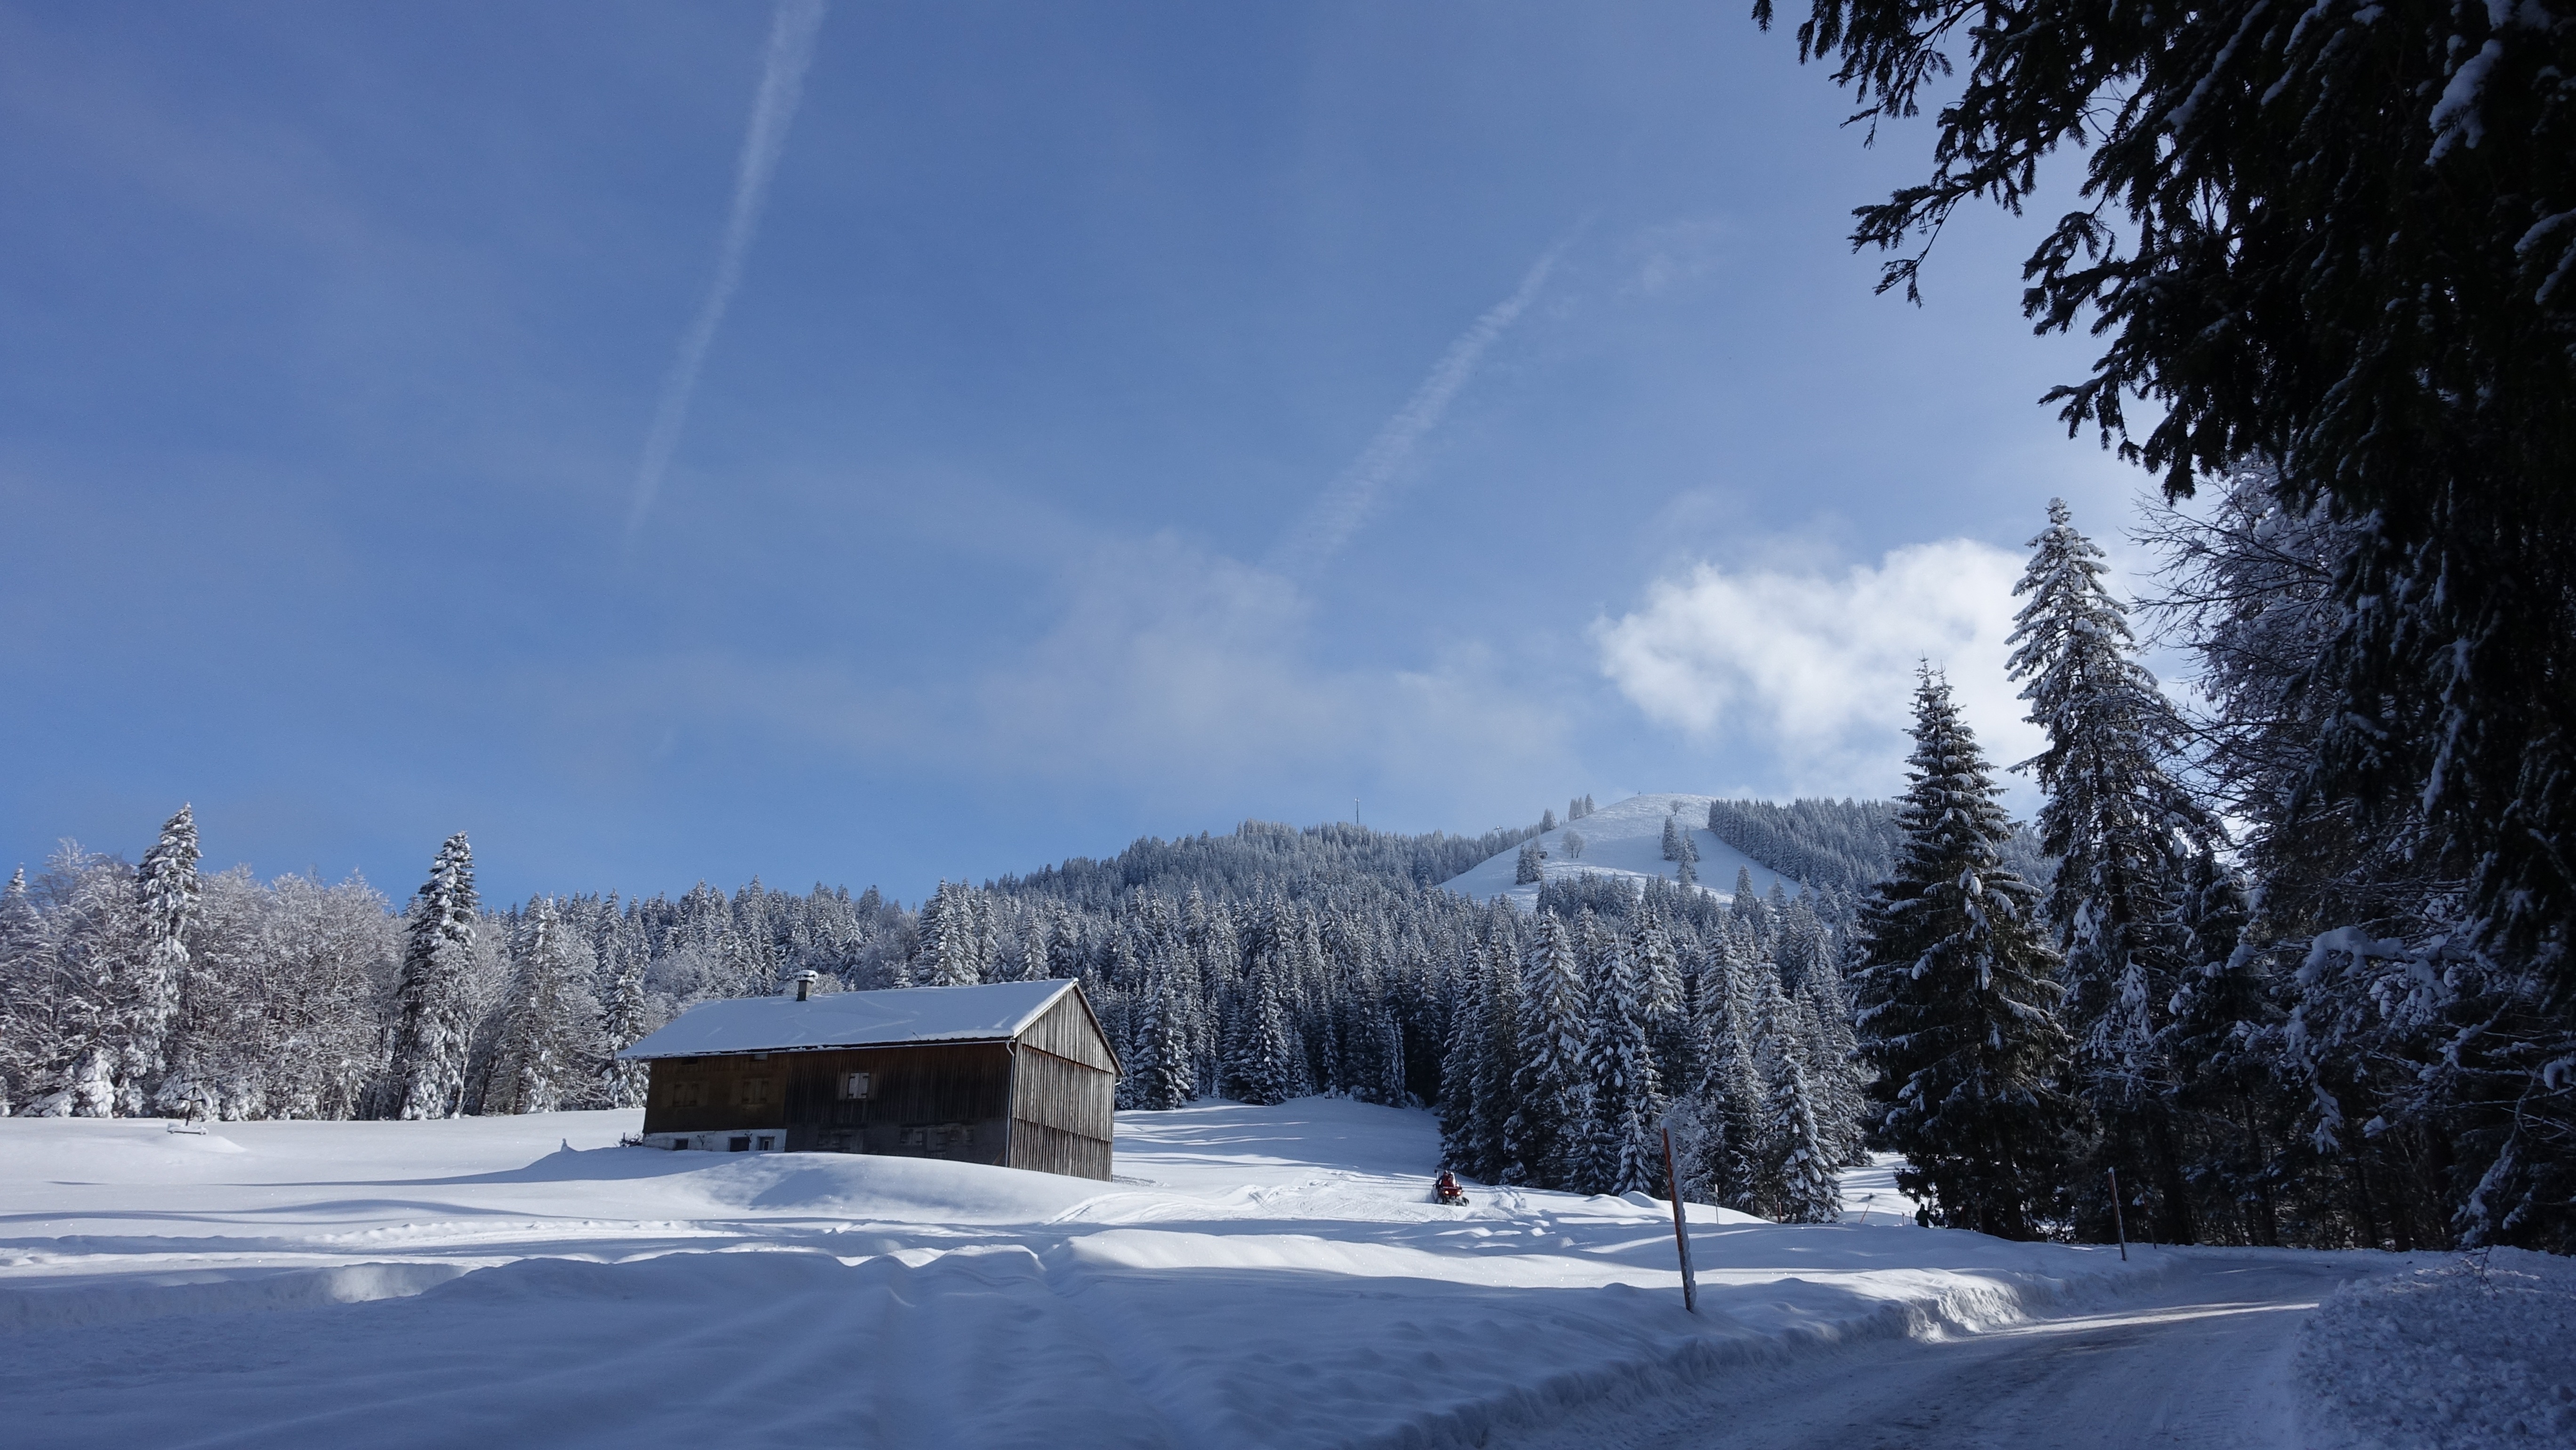
mountain, snow, winter, sun, mountain range, hut, idyllic, weather, snowy, season, winter sport, alps, wintry, piste, alm, winter sun, freezing, mountain hut, ski lodge, mountain winter